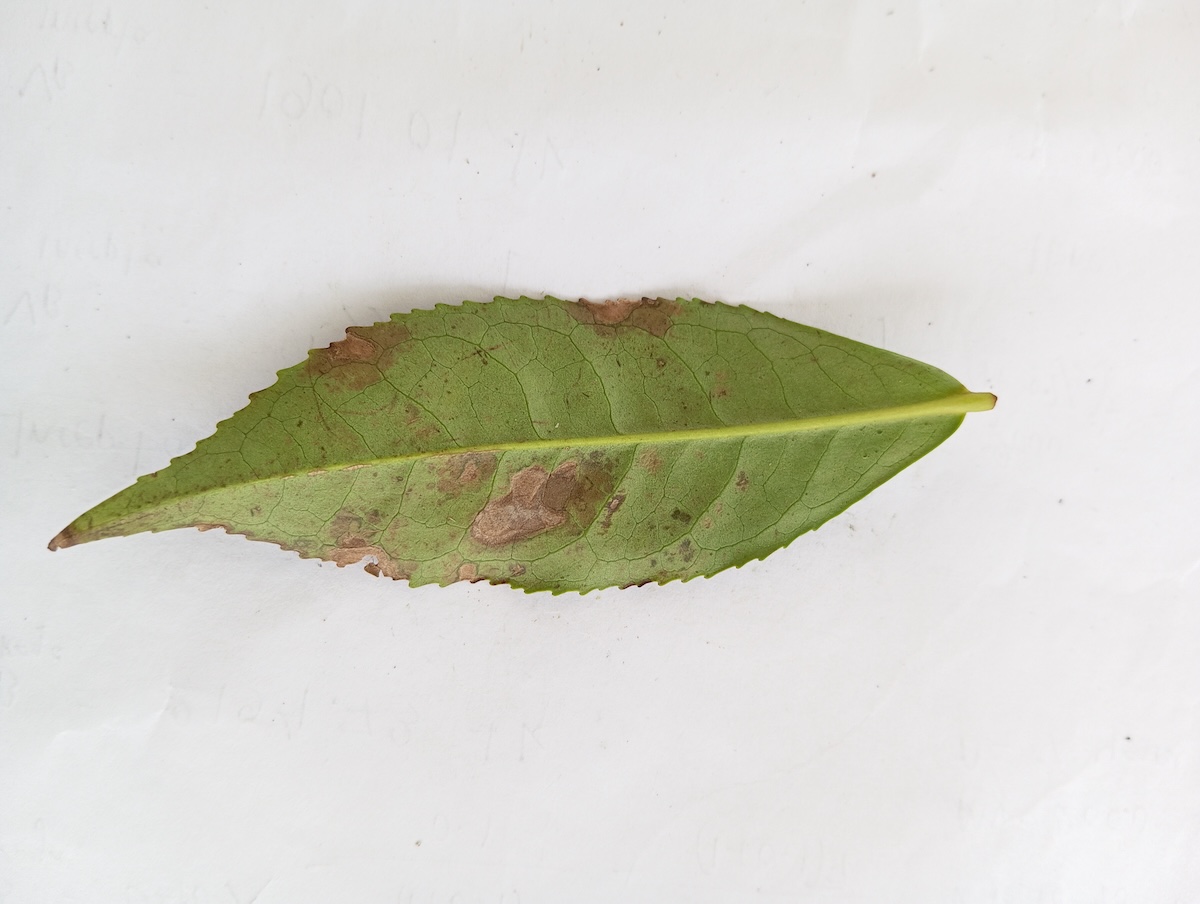
Label: Gray Blight